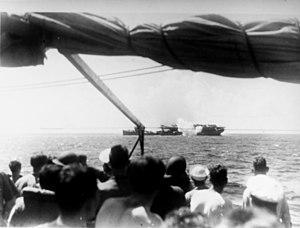
L'USS Whipple, est un destroyer de la classe Clemson en service dans l'United States Navy pendant la Seconde Guerre mondiale. Il est le deuxième navire de la marine américaine à être nommé en l'honneur du capitaine Abraham Whipple, qui a servi dans la Continental Navy.
Créés peu après l'invention de l'aviation militaire pendant la Première Guerre mondiale, les porte-avions ont d'abord été considérés comme des bâtiments auxiliaires et n'ont joué un rôle majeur dans la guerre navale qu'à partir de la Seconde Guerre mondiale. Il a fallu l'attaque de Pearl Harbor de décembre 1941 pour démontrer la supériorité de l'aviation embarquée sur la grosse artillerie des navires de ligne, grâce à sa portée incomparablement plus grande pour une force de frappe équivalente. La bataille de la mer de Corail, en mai 1942, est le premier affrontement uniquement aéronaval de l'histoire, dans lequel les forces navales japonaises et américaines s'affrontèrent par avions interposés sans jamais être à portée de canon. En 1944-45, les plus grands cuirassés japonais jamais construits coulent sous les attaques de l'aviation embarquée américaine.